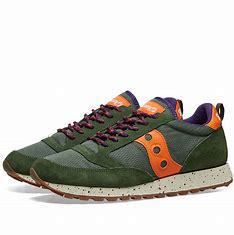
Brand: Saucony
Model: Jazz Original